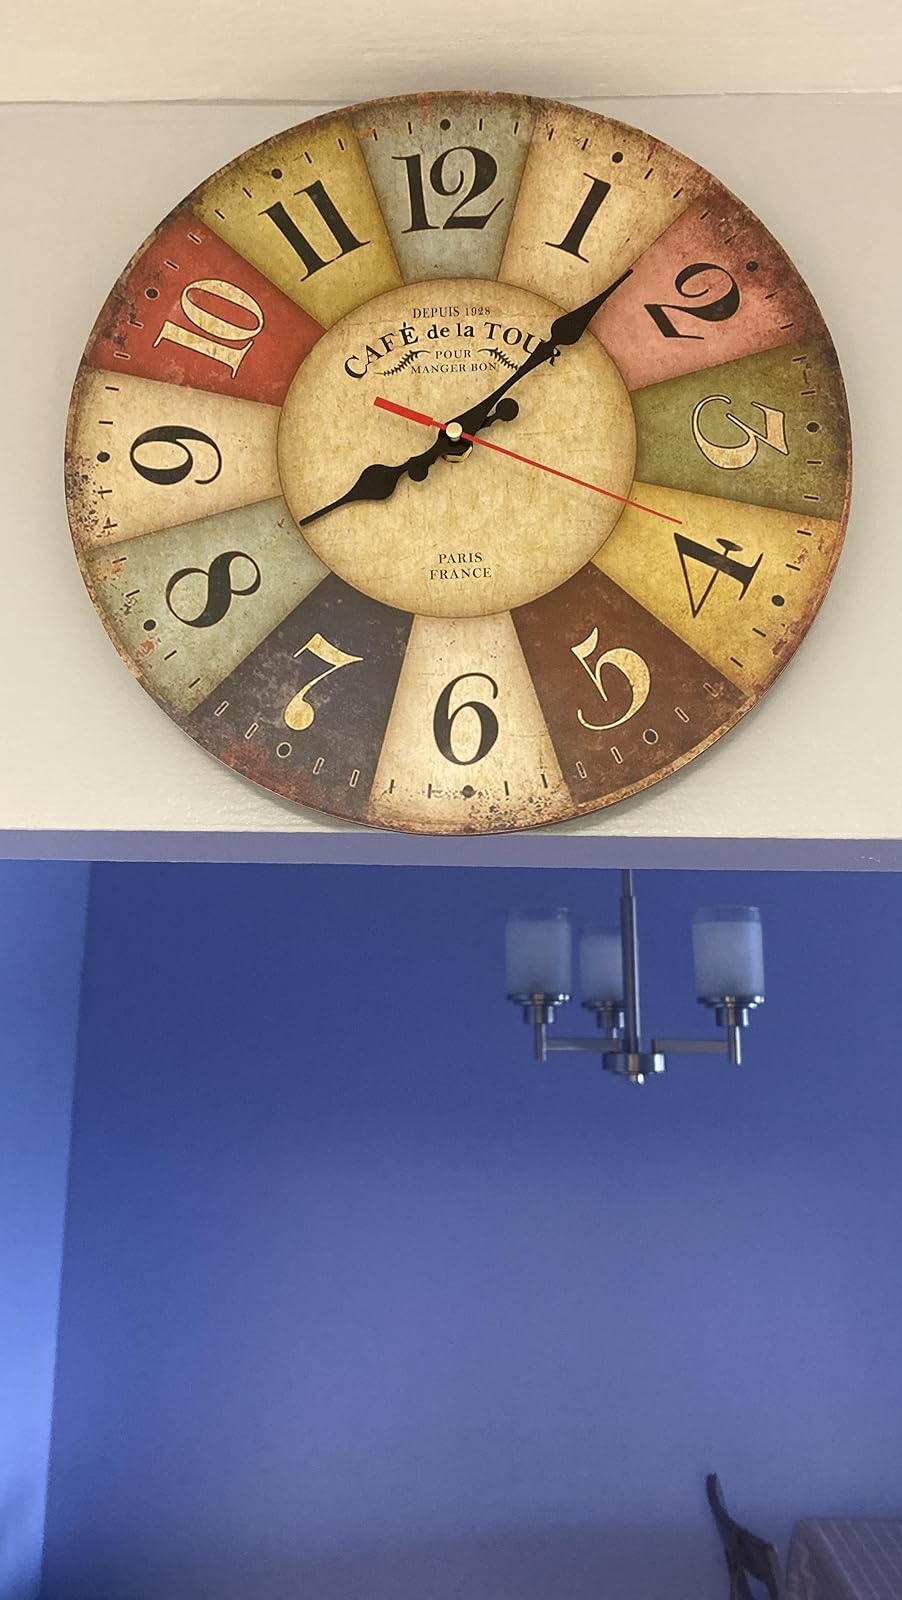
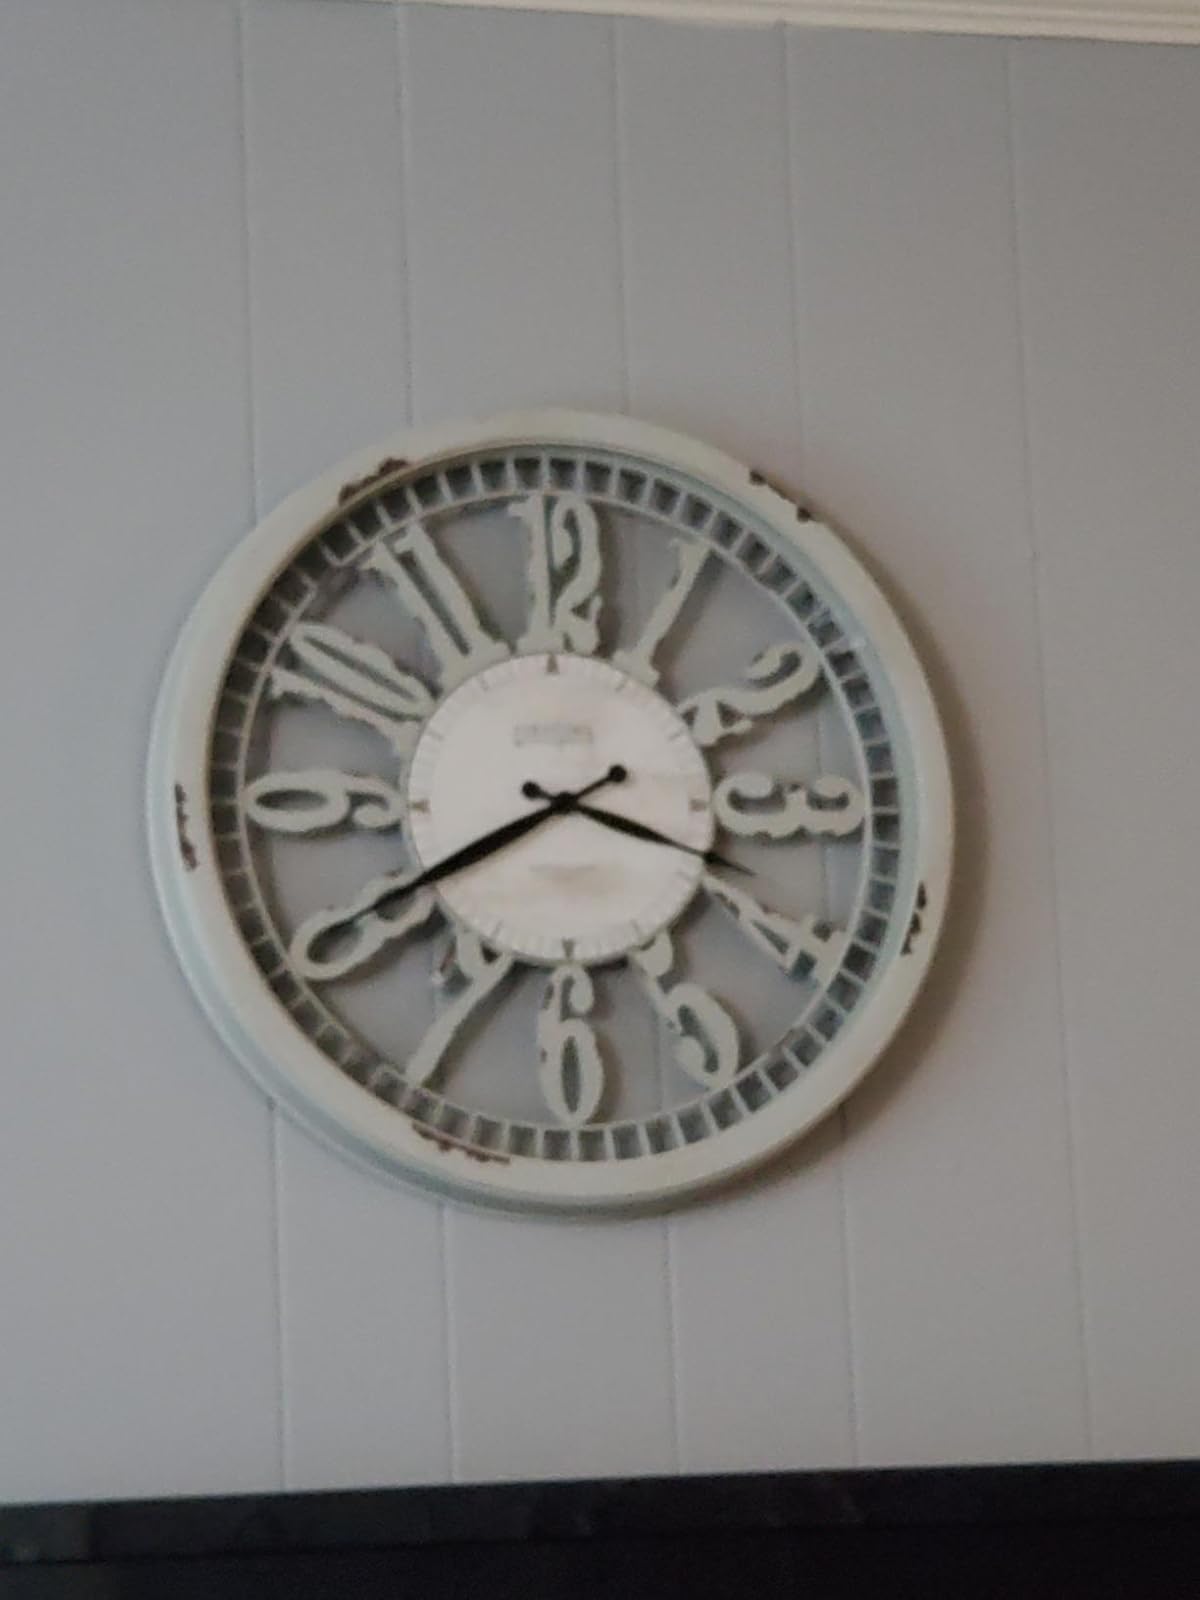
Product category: clock
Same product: no